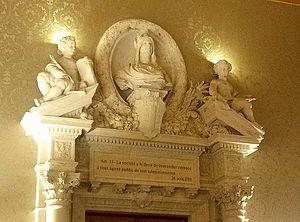
Détail de la grand' chambre de la cour des comptes rappelant l'article 15 de la déclaration des droits de l'Homme et du citoyen
La Cour des comptes est une juridiction financière de l'ordre administratif en France, chargée principalement de contrôler la régularité des comptes publics, de l'État, des établissements publics nationaux, des entreprises publiques, de la sécurité sociale, ainsi que des organismes privés bénéficiant d'une aide de l'État ou faisant appel à la générosité du public. Elle informe le Parlement, le Gouvernement et l'opinion publique sur la régularité des comptes.